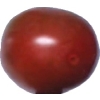
Label: tomato_cherry_maroon